Royal High School, Bath

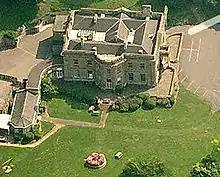
Prep School: Cranwell House

The Royal High Nursery & Prep School is in the Weston area of Bath. Formerly housed in Bath High School on Lansdown Road, it moved in 2014 to Cranwell House, a Grade II listed Victorian mansion. The Nursery is in the adjacent Vine House and Orangery. Hope Hall, behind Cranwell House, has classrooms for Years 5 and 6. The site also features a sports hall and a dance studio. The school enrols around 130 pupils aged 3 to 11 and follows the Reggio Emilia approach to education.